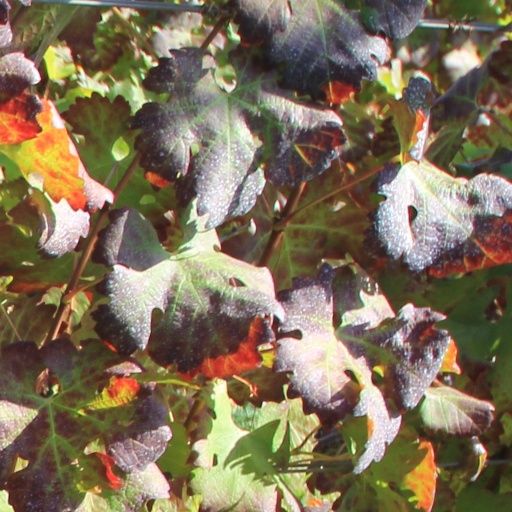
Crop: grape